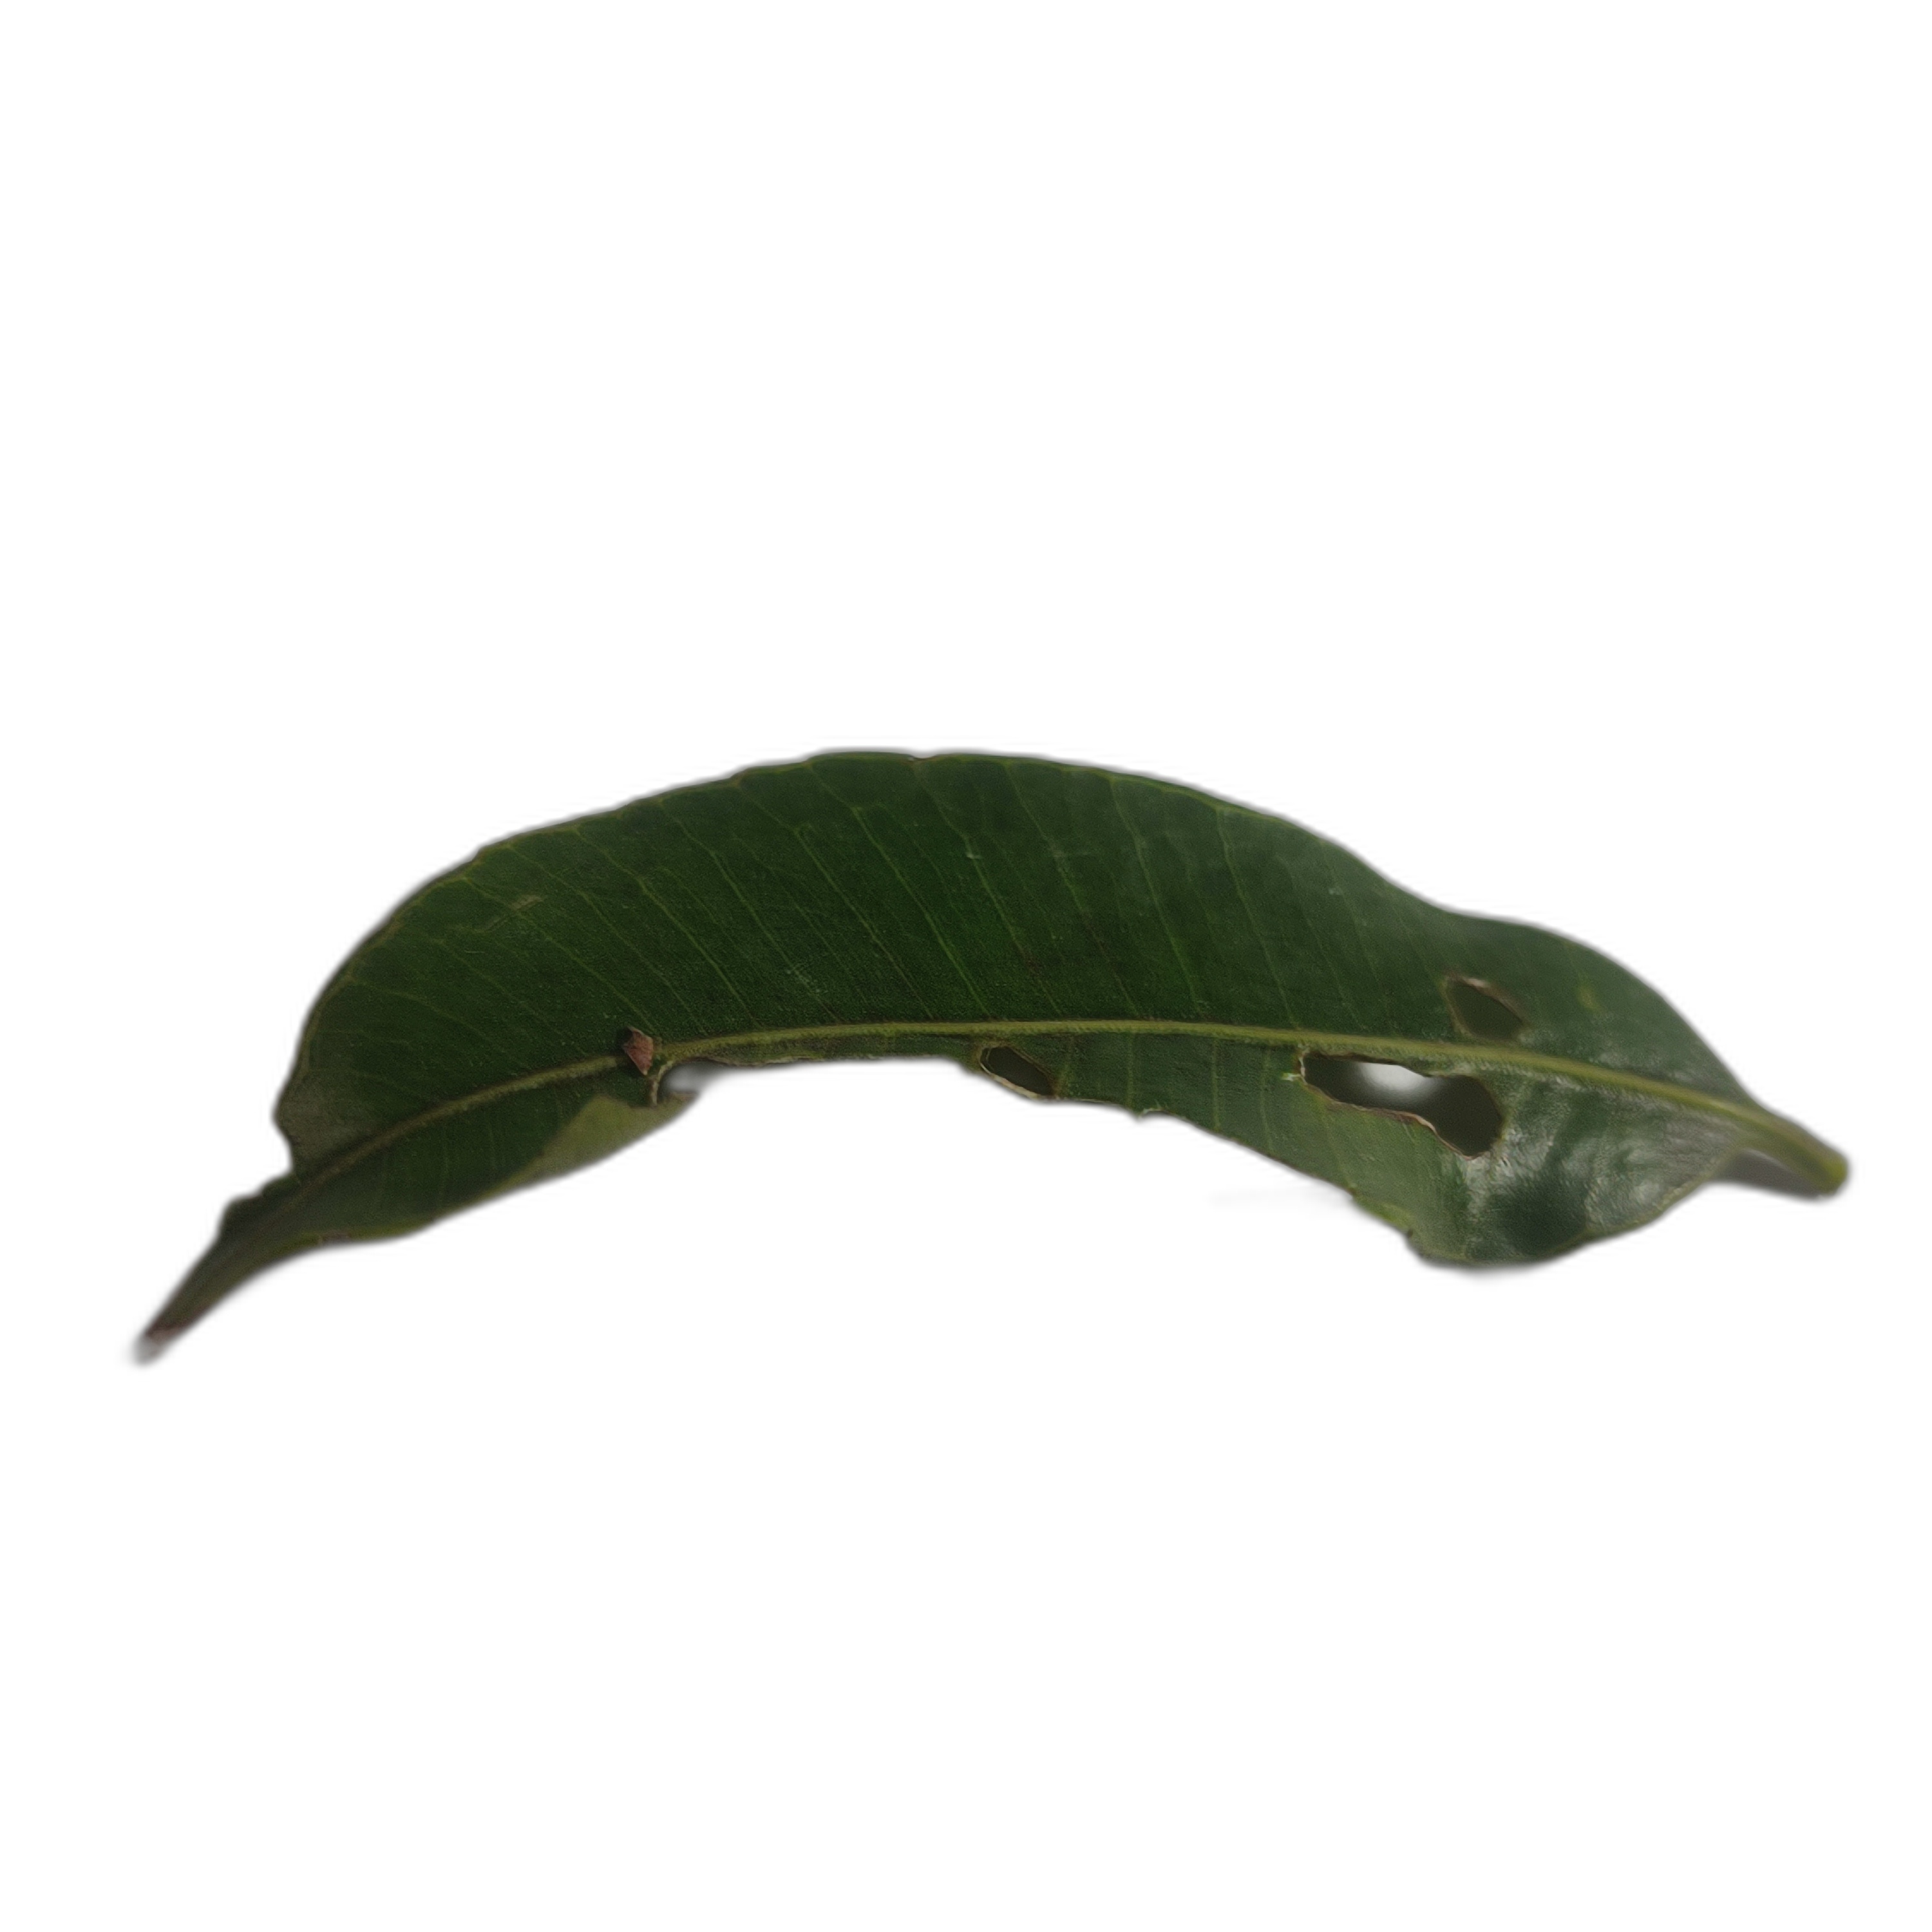
Label: not_healthy